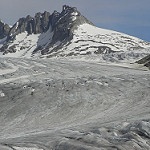
Scene: Outdoor